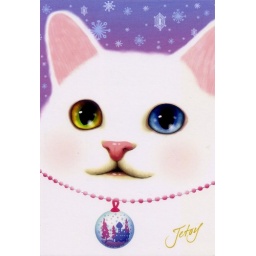
Sent to US.A white cat illustrated by Jetoy, a Korean artist.